Ford Mustang (third generation)

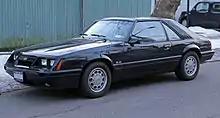
1986 Ford Mustang GT T-top

For 1984, the GL and GLX were dropped, leaving the L, GT, and Turbo GT while adding new additions, the LX and SVO. Ford also recognized the 20th anniversary of the Mustang with the G.T.350, essentially a limited run of GTs and Turbo GTs. A total of 5,261 G.T.350 hatchback and convertible models were built, all trimmed with Oxford White exteriors and Canyon Red interiors. They featured red G.T.350 rocker stripes and tri-bar Pony emblems on the front fenders. Two V8 engines were available, a carbureted version (with manual transmission only), or a new electronically fuel-injected engine (with automatic transmission only). A new "Quadra-Shock" rear suspension, which replaced the slapper bars with horizontally mounted axle shocks, became available after a few months of production. After 1984, the TRX option was retired for the Mustang.